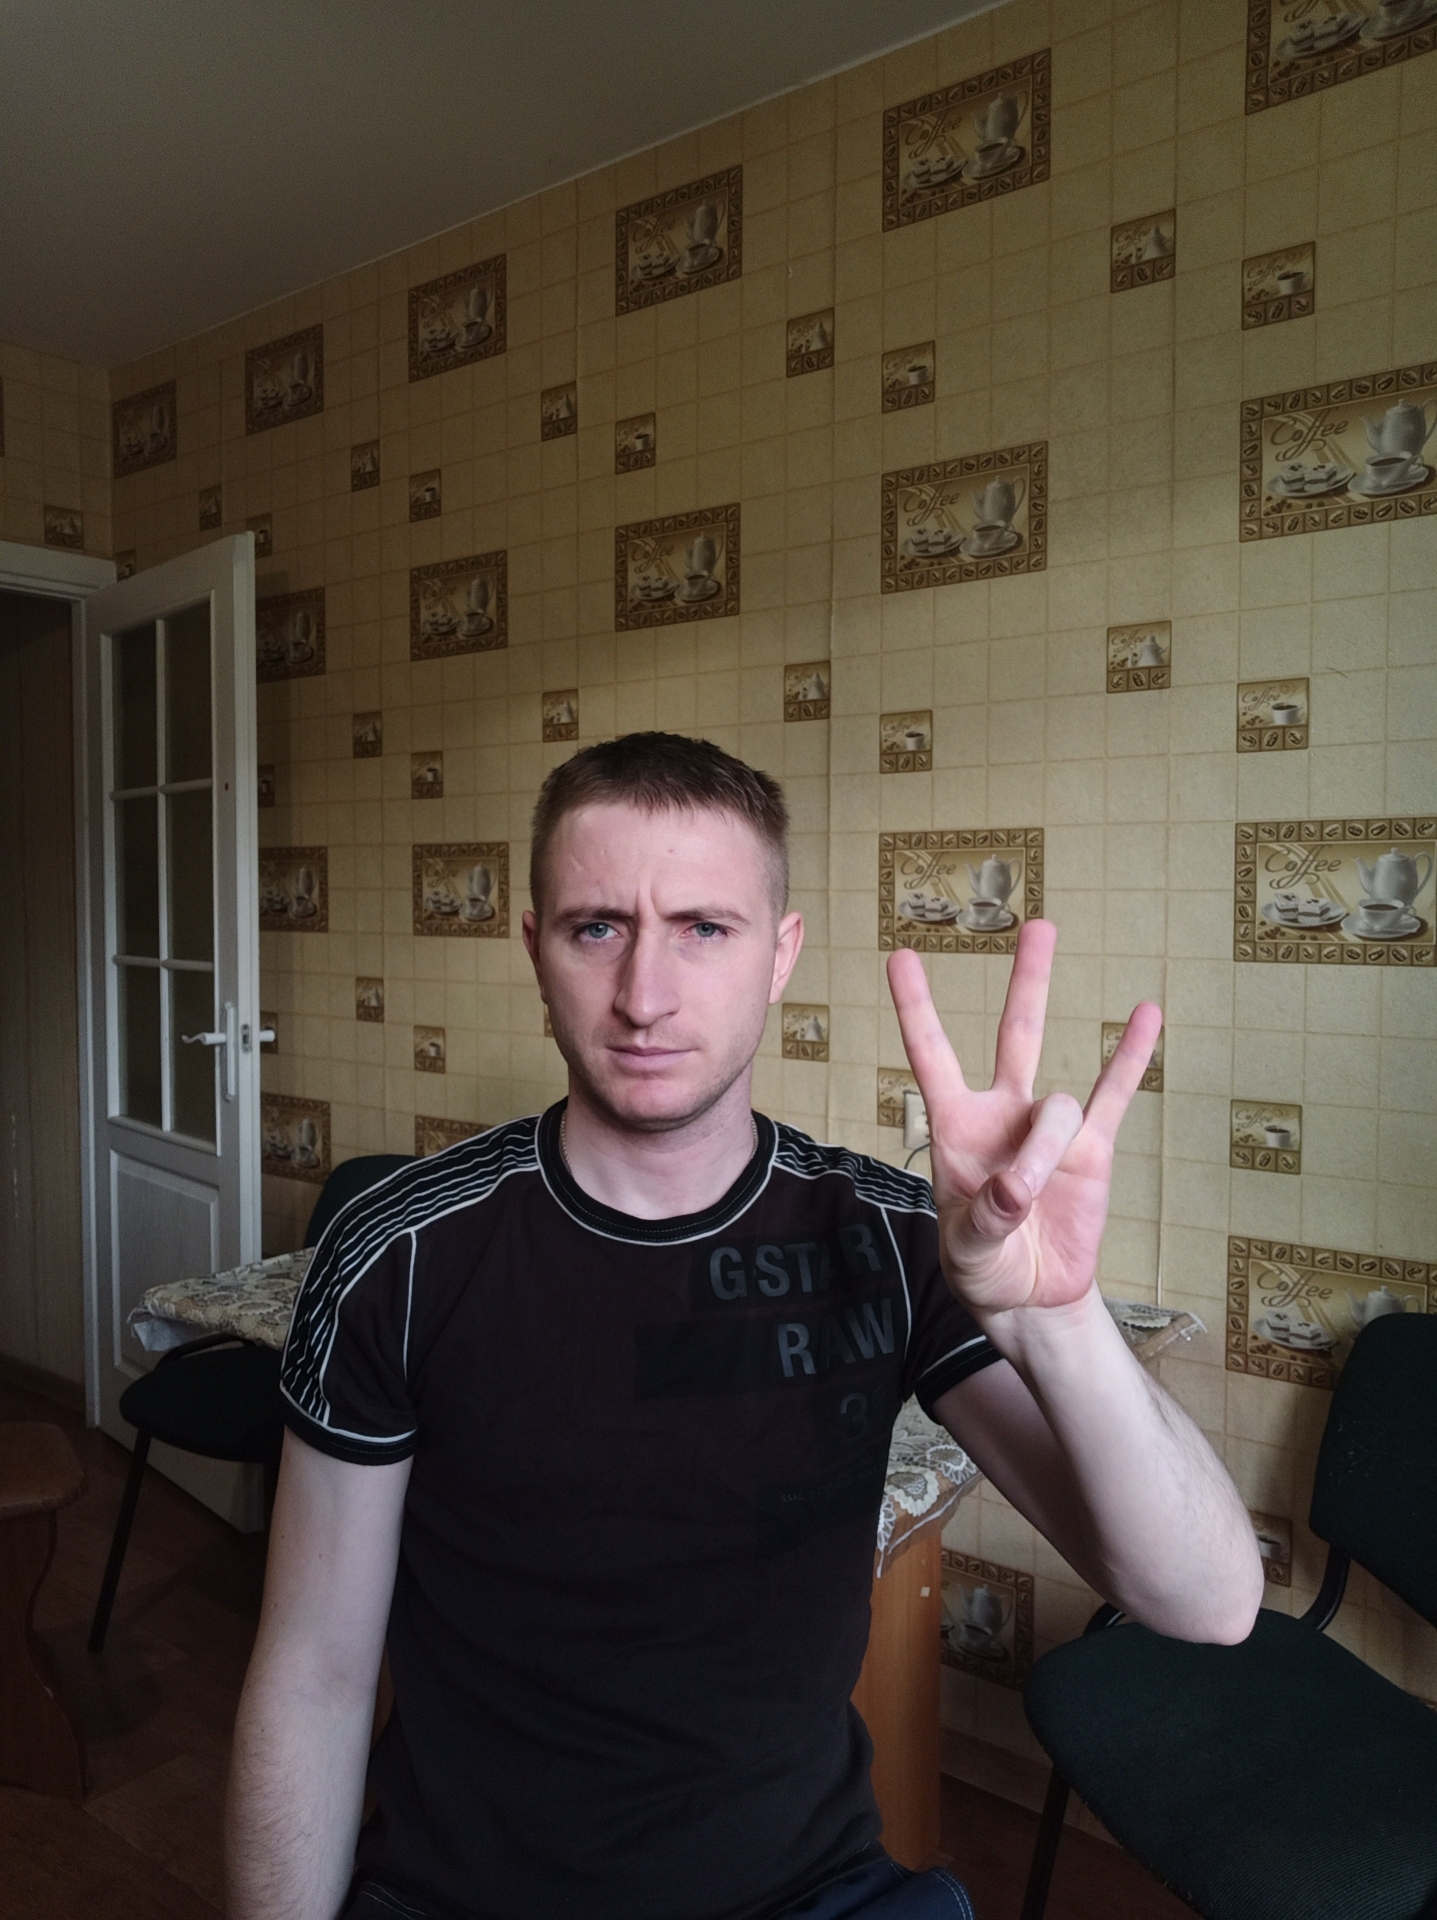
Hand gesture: three3